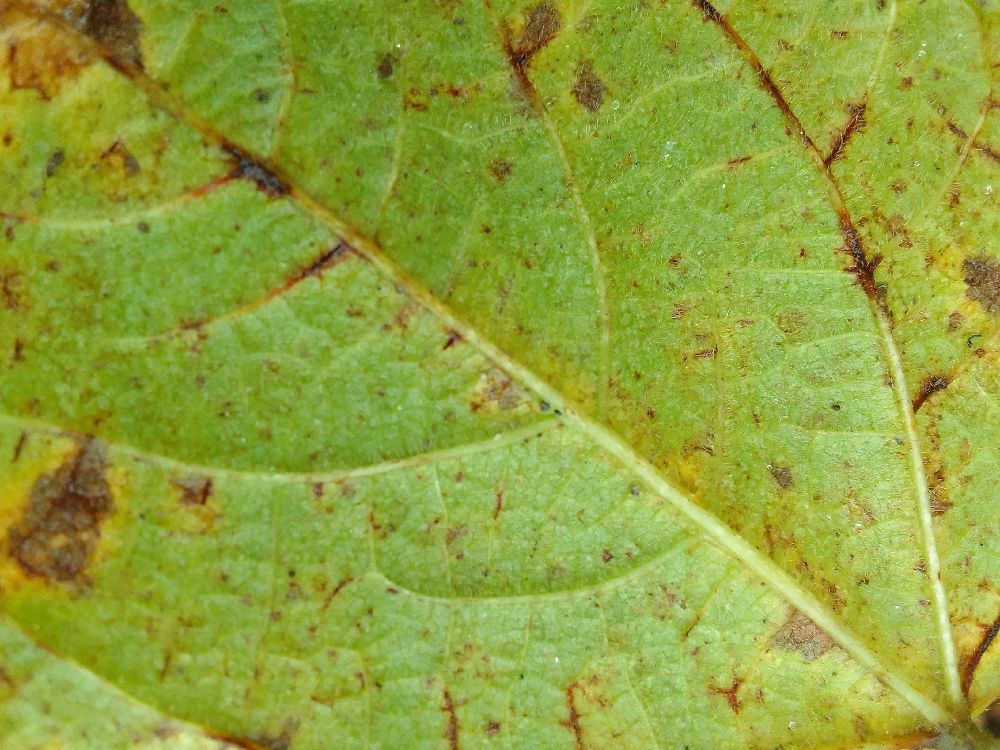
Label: anthracnose